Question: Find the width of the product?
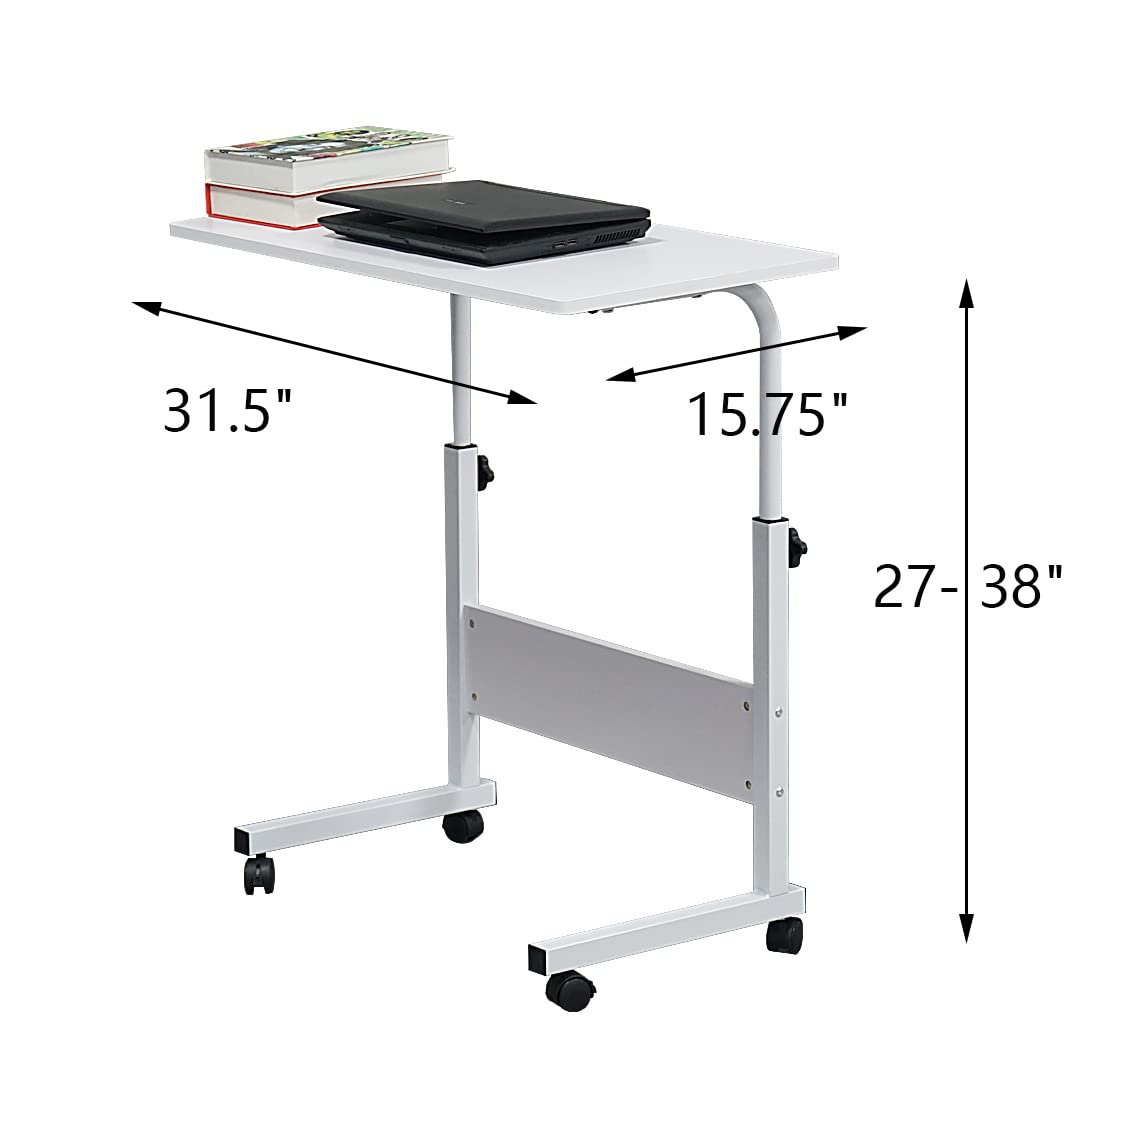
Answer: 31.5 inch